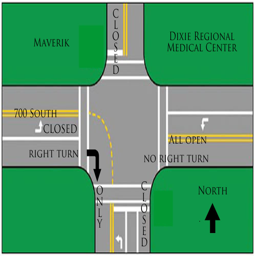
diagram showing the movement through the intersection for diagram by person